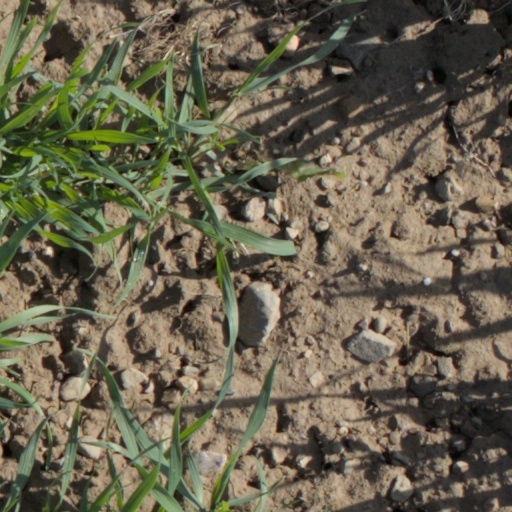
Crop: wheat